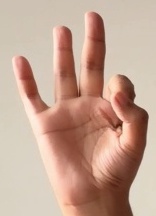
ASL sign: 9